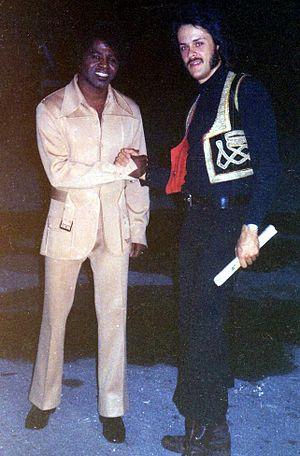
James Joseph Brown, Jr, né le 3 mai 1933 à Barnwell, Caroline du Sud, et mort le 25 décembre 2006 à Atlanta, est un musicien, chanteur, auteur-compositeur, danseur et producteur américain. Il est l'une des figures majeures du rhythm and blues, du funk, de la soul music, et du Black Arts Movement.
Jacob Truedson Demitz est un écrivain et metteur en scène de divertissements, américain d'origine suédoise. Il a écrit un livre en 1996 sur les rois scandinaves et, sous le nom Lars Jacob, il a dirigé depuis 1972 des centaines de spectacles de cabaret undergrounds aux États-Unis et en Europe. Il a grandi dans l'Illinois, est retourné en Suède et a vécu ensuite pendant de longues périodes en Floride et en Californie.